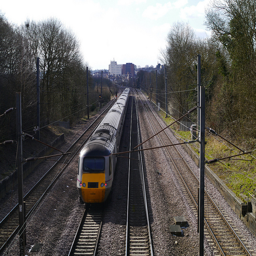
  a train going down the track all by itself
A yellow train on the train tracks near a wooded area.
The train passes some trees as it departs the city.
A train on a railroad track and several other train tracks on the side.
A large long train on a steel track.